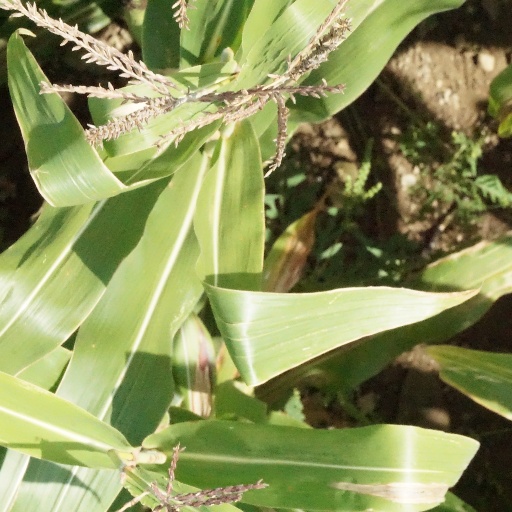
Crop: maize; corn